Public Seal of Hong Kong

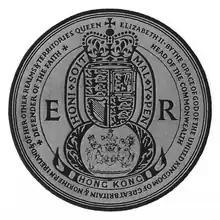
Seal from 1952 - 1997

Design: Queen Elizabeth II succeeded King George VI as the Queen of the United Kingdom. The Public Seal was revised to the current Coat of Arms of the United Kingdom with the Royal Style and Title amended.